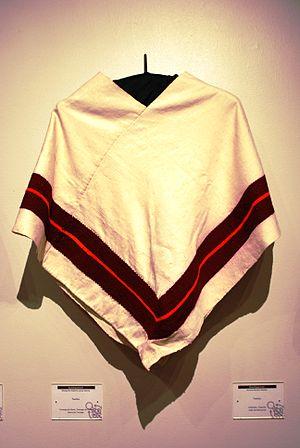
Le quechquemitl est un vêtement porté par certaines ethnies indigènes du Mexique depuis la période préhispanique. Il se compose généralement de deux pièces de tissu rectangulaires, souvent tissées à la main, qui sont cousues ensemble pour former un poncho ou un vêtement semblable à un châle, qui est habituellement porté suspendu aux épaules. Il peut être de différents tissus, souvent avec des tissages complexes et très décoré, le plus souvent avec de la broderie. Dans la période préhispanique, seules les femmes de rang social élevé peuvent le porter. Depuis l'époque coloniale, il est adopté par divers peuples, vivant pour la plupart dans le centre du Mexique pour le port quotidien, les fêtes et les rituels, mais son utilisation diminue.